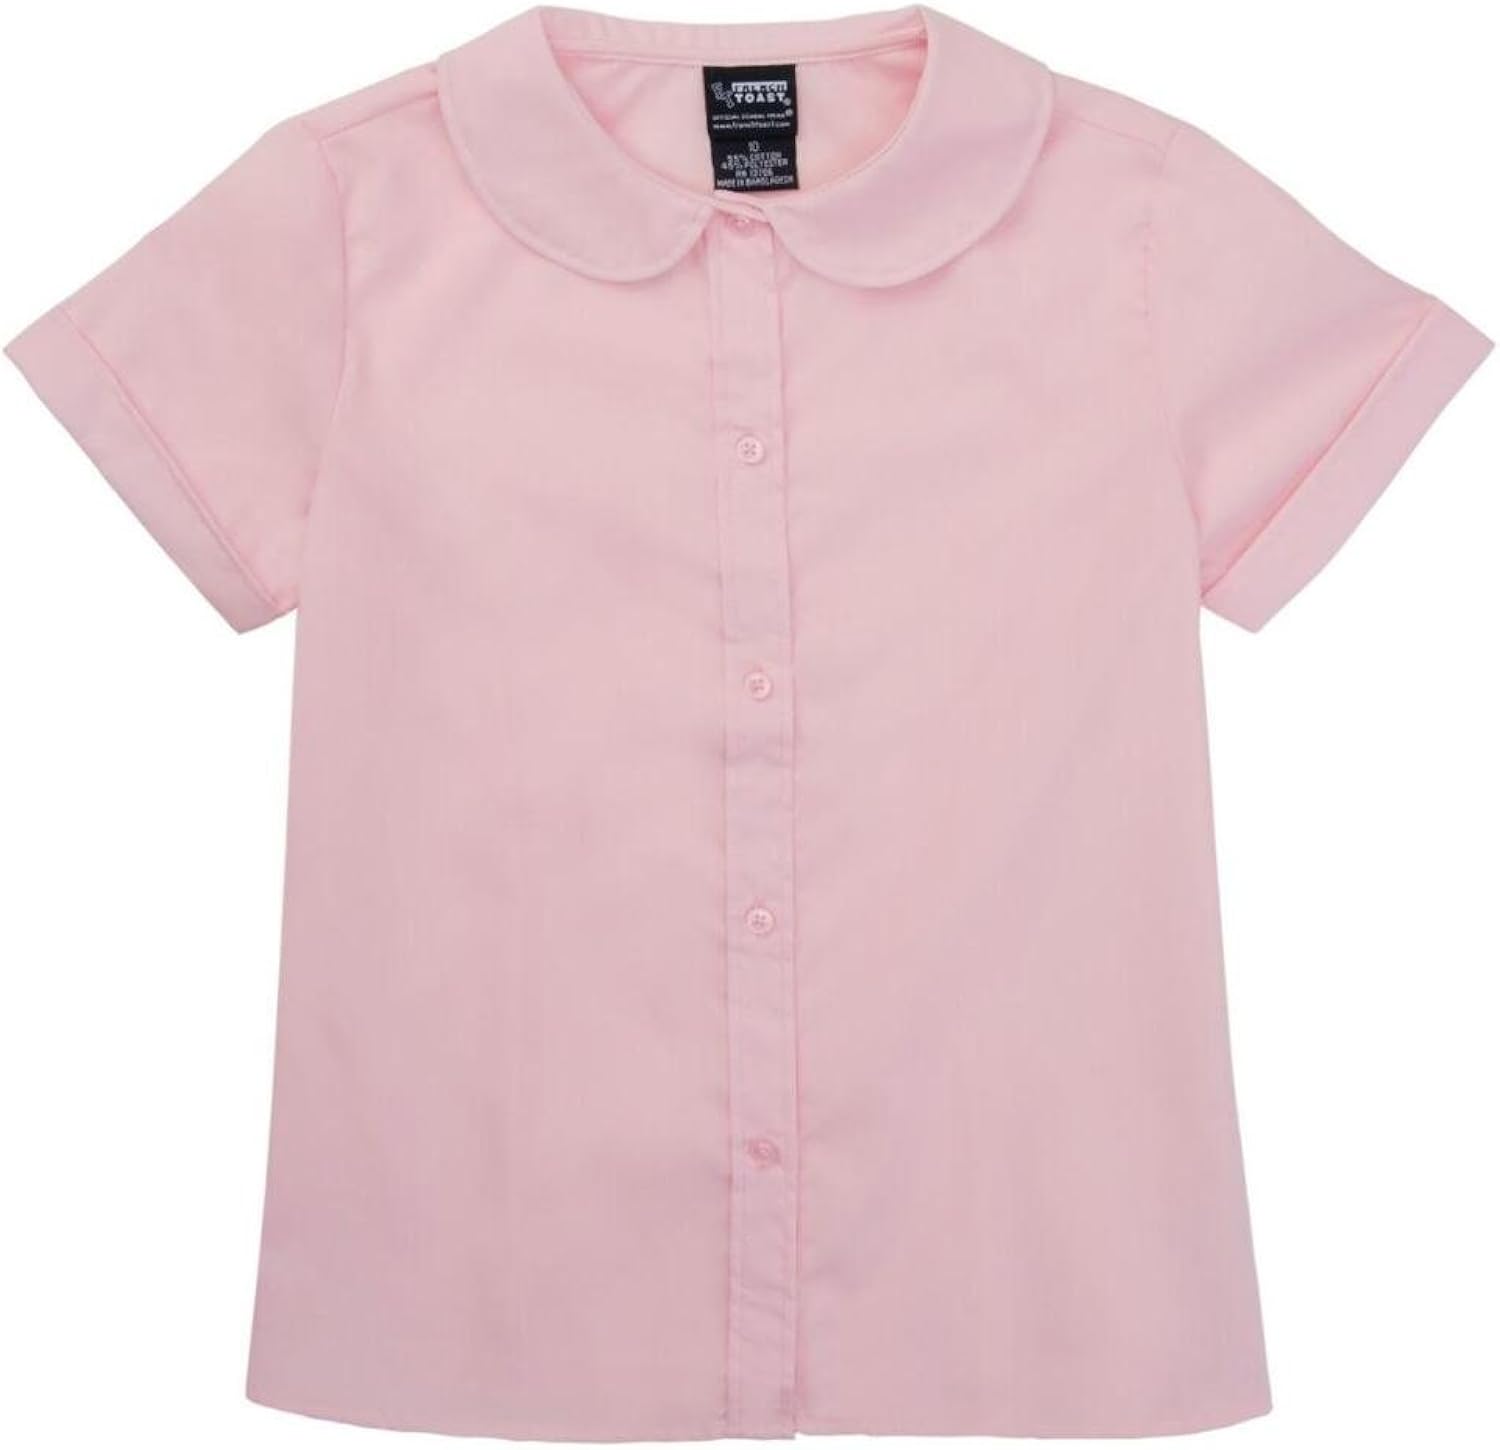
French Toast Big Girls' Short-sleeve Peter Pan Blouse
Category: AMAZON FASHION
Our most popular blouse has a new fit! A true classic, our easy-care blouse is topped by rounded Peter Pan collar. Button placket. Cotton/polyester Wrinkle No MoreTM fabric. Imported. Machine wash.
Features: Poplin | Imported | Button closure | Machine Wash | Item 33149 | French Toast | Machine Wash, Tumble Dry | True to Size